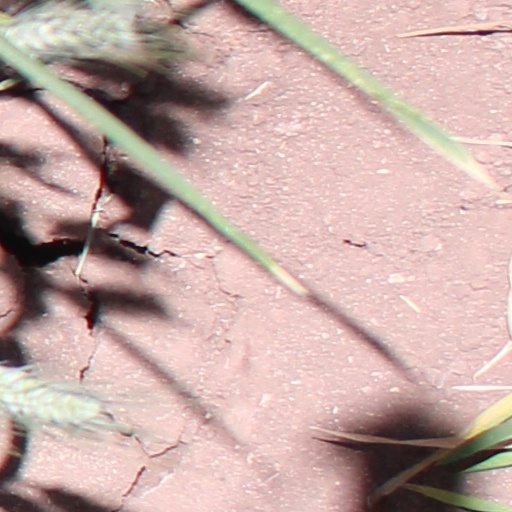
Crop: wheat